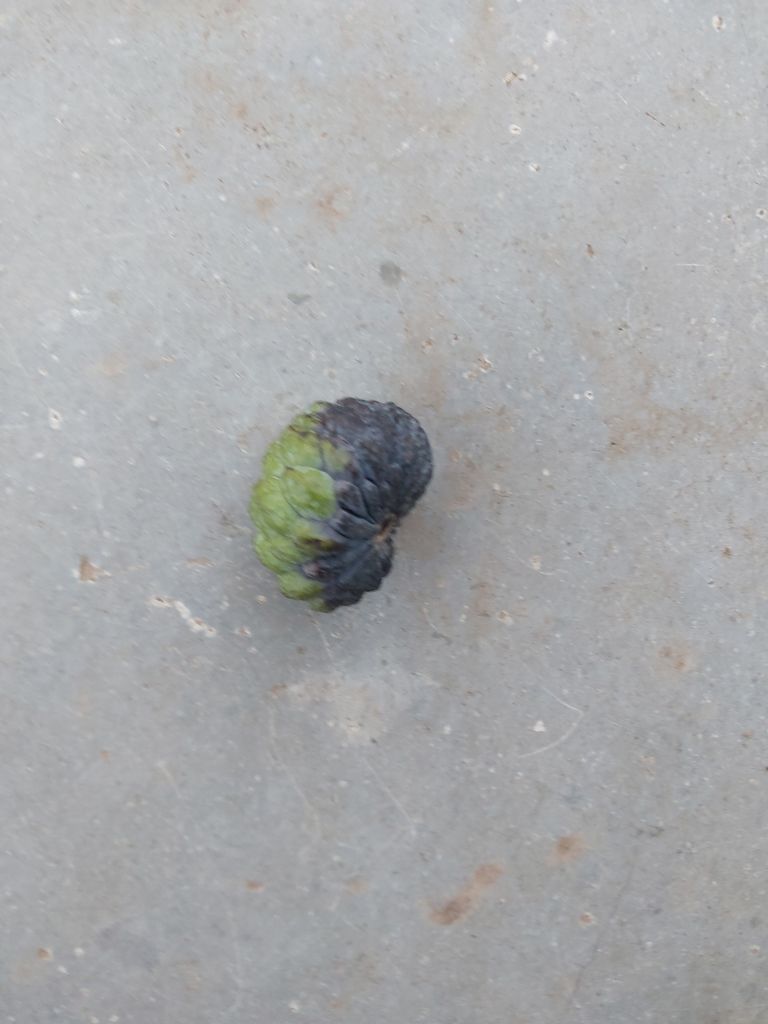
Disease label: Blank Canker